Universals (Central Rada)

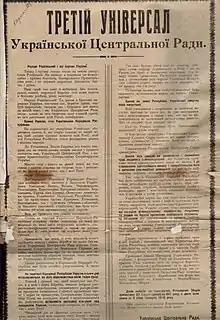
The Third Universal of the Ukrainian Central Council

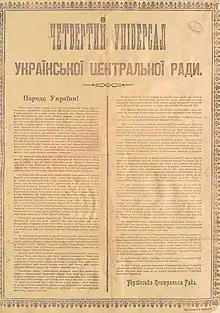
The Fourth Universal of the Ukrainian Central Council

On 25 January 1918 (backdated 22 January 1918) IV Universal declared independence of Ukraine so the Ukrainian People's Republic could conclude an international treaty with the Central Powers. It also condemned Bolshevik aggression. It replaced the standing army with police, instructed to hold elections of people's councils — volost, povit and local, established a monopoly on trade, control over banks, confirmed the law on the transfer of land to peasants without redemption, taking as a basis the abolition of property and socialization of land. Instructed the Council of People's Ministers to continue the negotiations with the Central Powers and bring them to the signing of peace; called on all citizens of the UPR to fight the Bolsheviks.